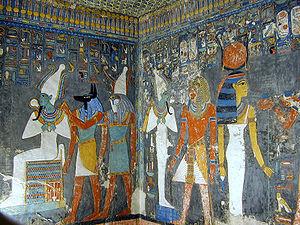
Détail de la frise du puits. Le Roi Horemheb en compagnie des Dieux. A gauche, Osiris, assis, Anubis à la tête de chacal et Horus, fils d'Isis à la tête de faucon. Horemheb a été le dernier pharaon de la XVIIIème dynastie. Il a rétabli le culte d'Amon en s'efforçant d'effacer toutes traces du prédécesseur de Toutankhamon, son père Aménophis IV